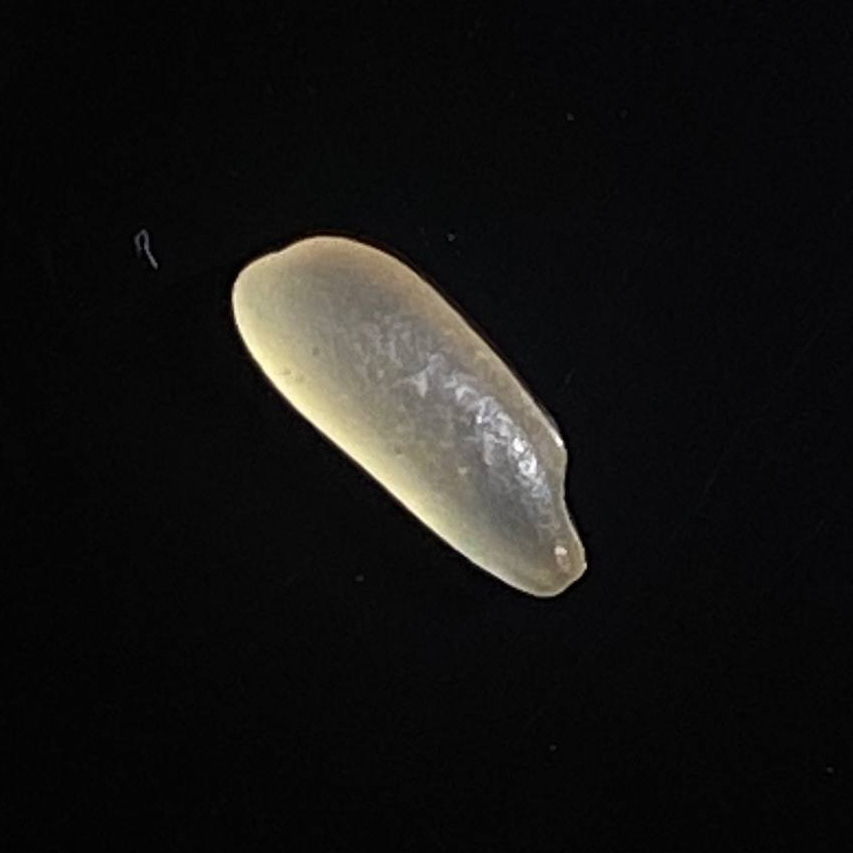
Rice variety: Shorna5